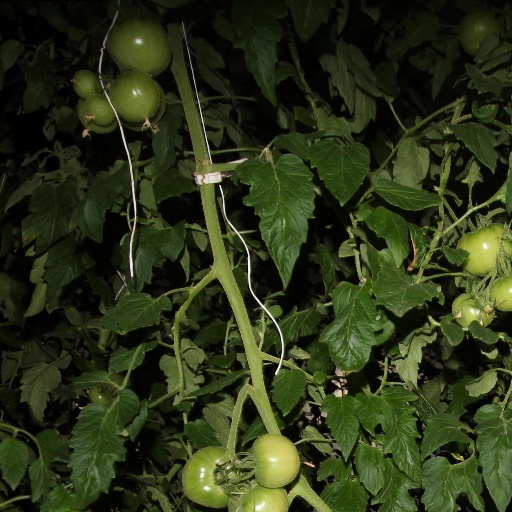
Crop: tomato